For John F. Kennedy His Inauguration

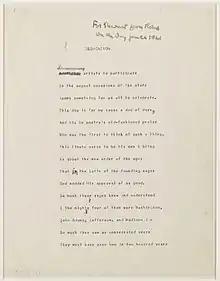
First page of the original typescript of "Dedication", donated to the Library of Congress in 1969 by Stewart Udall.

"For John F. Kennedy His Inauguration" (originally titled "Dedication") is a poem written by the American poet Robert Frost for the presidential inauguration of John F. Kennedy on January 20, 1961.